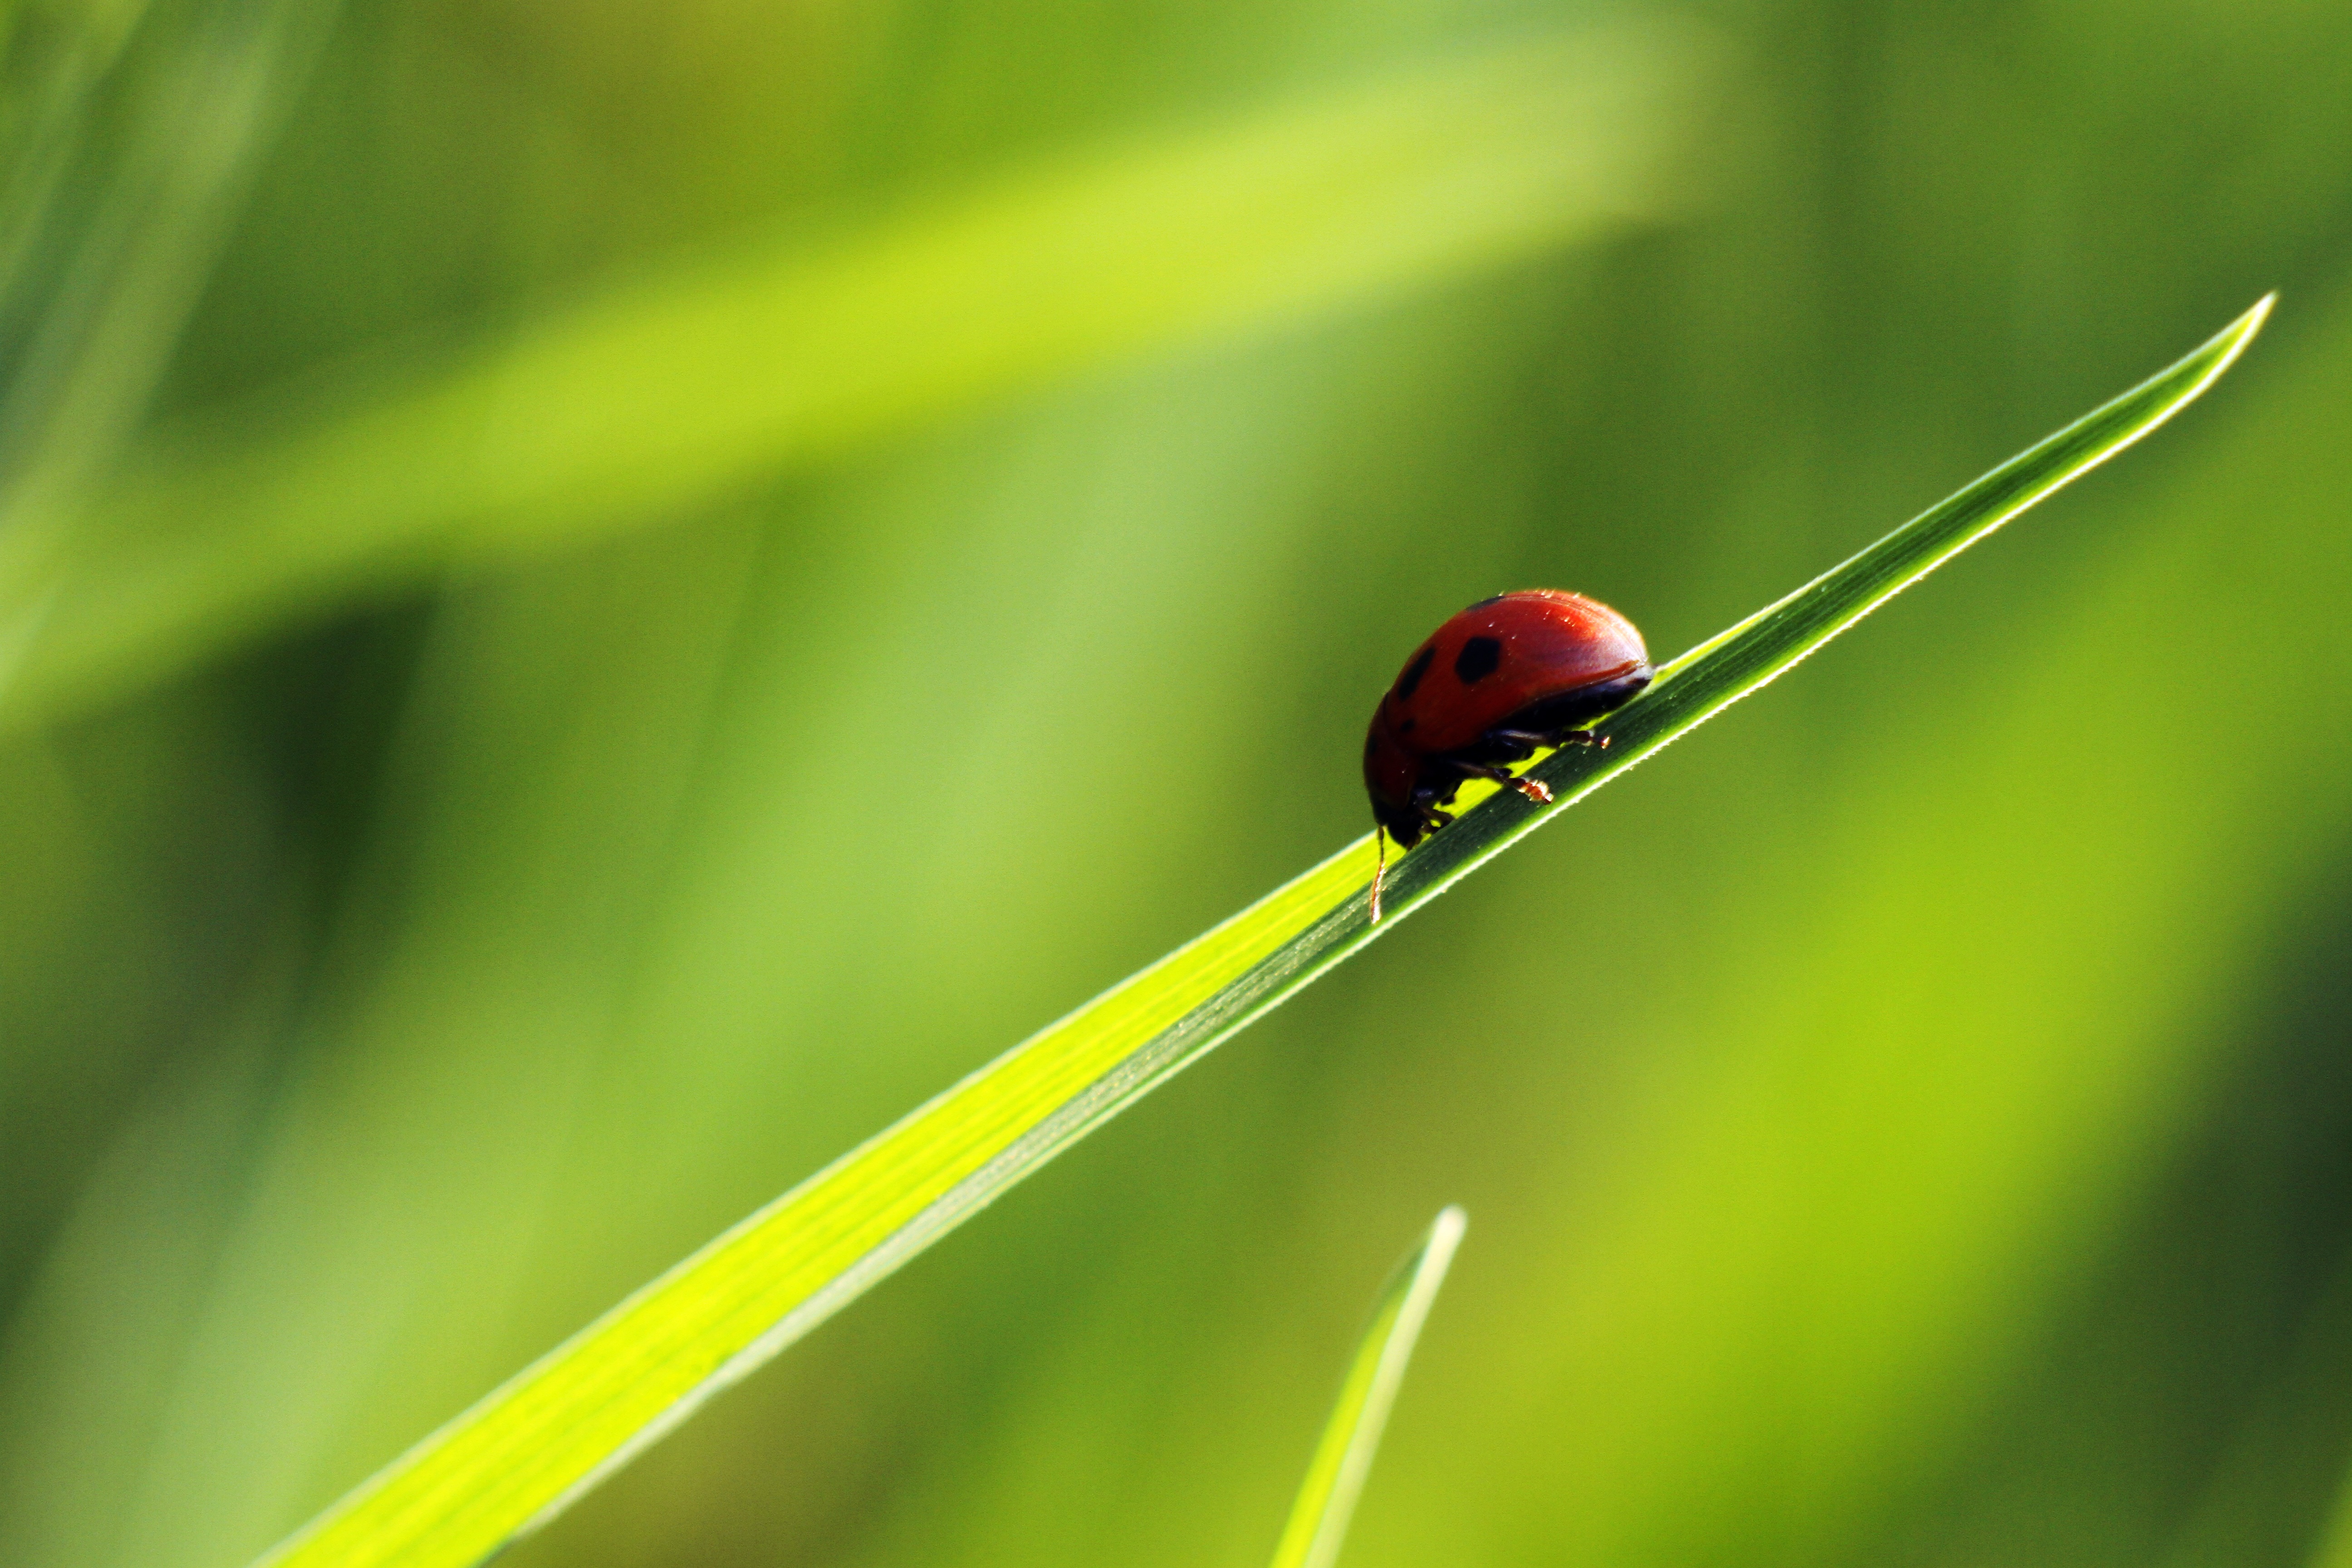
nature, grass, outdoor, branch, dew, light, growth, sun, field, photography, meadow, sunlight, leaf, flower, animal, summer, environment, young, spring, green, red, color, insect, macro, peaceful, small, fresh, ladybug, bug, colorful, yellow, garden, close, season, fauna, ladybird, invertebrate, life, close up, cheerful, outdoors, sunny, happy, bright, tiny, springtime, damselfly, moisture, macro photography, plant stem